Valdosta City School District

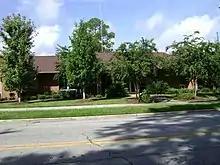
District headquarters

The Valdosta City School District is a public school district in Lowndes County, Georgia, United States, based in Valdosta. The district's boundary is that of the city limits of Valdosta.